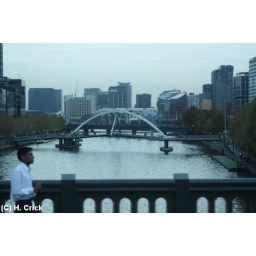
As we cross the river by coach we see the Aussie style Melinium bridge